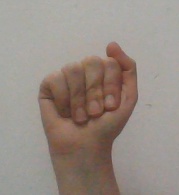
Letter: saad